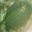
Label: ray